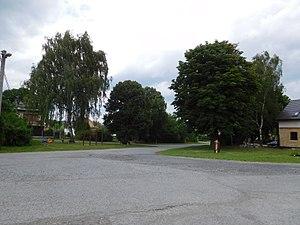
Myslinka est une commune du district de Plzeň-Nord, dans la région de Plzeň, en République tchèque. Sa population s'élevait à 201 habitants en 2019.